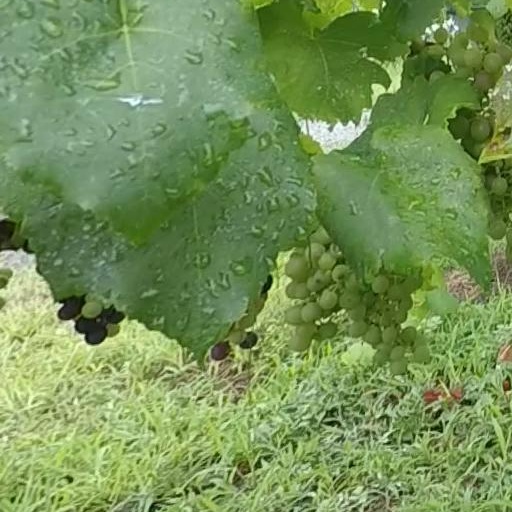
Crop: grape